Posavac Hound

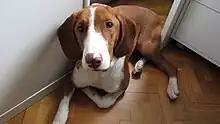
Posavac hound female at home

The Posavac Hound is a solidly built dog with a somewhat long body, close-fitting drop ears, a long tail, and a gentle expression. The breed has an ideal height around 50 cm (20 ins) at the withers. The short, flat coat is slightly longer on the belly and backs of legs (feathering). Coat colour is a reddish wheaten, marked with white.